The Levenger Tapes

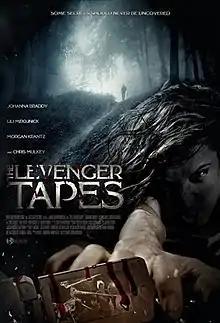
Promotional poster

The Levenger Tapes is a 2011 American horror-thriller film written and directed by Mark Edwin Robinson. The film premiered at the Temecula Valley International Film Festival in September 2011 and will be distributed by New Films International.